Edge (wrestler)

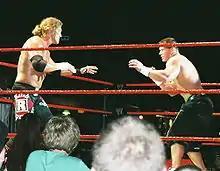
Edge facing off against John Cena during a WWE house show in 2006

On the July 11 episode of "Raw", Edge's match with Kane was interrupted when Matt Hardy made a surprise appearance. Hardy referred to Edge by his real name and issued a threat to Lita as well. When Hardy was officially brought back to Raw, he and Edge continued their feud, including a match at SummerSlam on August 21 where Edge defeated Hardy, causing Hardy to have excessive blood loss. A week later on "Raw", after a match Hardy had with Rob Conway, Edge then appeared and overpowered Hardy. He then wedged Hardy's head between the steel steps and the ringpost, and then kicked the steel steps into Hardy's head. On the August 29 episode of "Raw", Edge and Hardy fought in a Street Fight, which resulted in a no contest when Hardy performed a side effect on Edge off the entrance ramp into the sound speakers and other electrical equipment. They also fought in a Steel cage match at Unforgiven on September 18 in which Hardy defeated Edge. The feud culminated in a Loser Leaves Raw ladder match on "Raw Homecoming" on October 3, which Edge won. After the match, Hardy left the Raw brand to go to the SmackDown! brand, while Edge suffered a legit torn pectoralis major muscle that kept him shelved for a couple of months. During his time off, he starred in his own talk show segment on Raw entitled "The Cutting Edge", dubbing himself the "Rated-R Superstar". Edge used his talk show to start a feud with Ric Flair following Flair's well-publicized arrest in connection with a road rage incident. Edge eventually began using "The Cutting Edge" as a soapbox to run down Flair until, after weeks of public mockery, Flair eventually showed up and attacked Edge. Edge and Flair formally met at the New Year's Revolution event on January 8, 2006, in a match for Flair's Intercontinental Championship, which resulted in Flair retaining after Edge was disqualified.